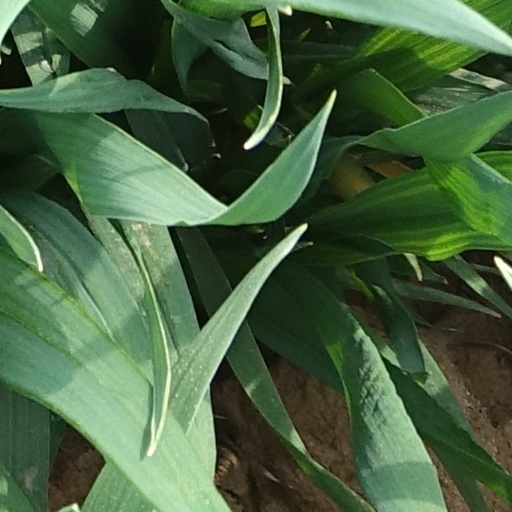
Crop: wheat